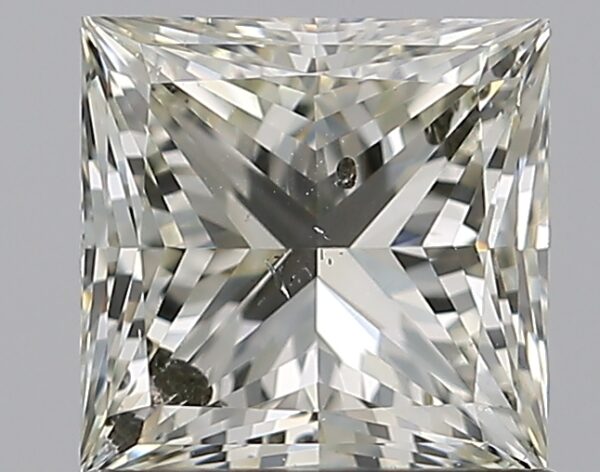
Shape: princess
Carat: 1.2
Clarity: SI2
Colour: K
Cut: EX
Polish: VG
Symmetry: VG
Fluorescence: N
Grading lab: IGI
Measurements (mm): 5.8 x 5.68 x 4.2